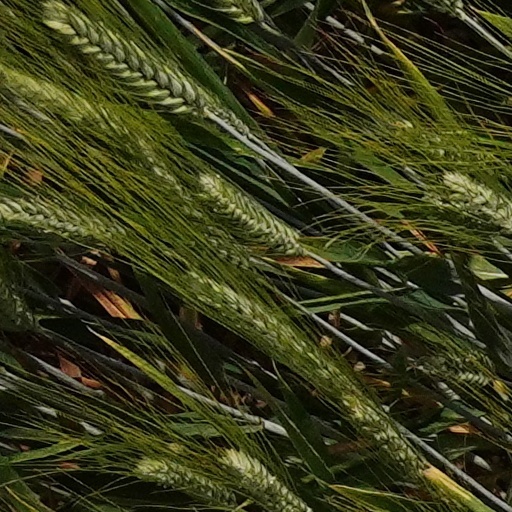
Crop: wheat